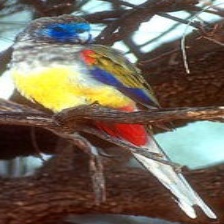
Species: EASTERN BLUEBONNET
Scientific name: NORTHIELLA HAEMATOGASTER